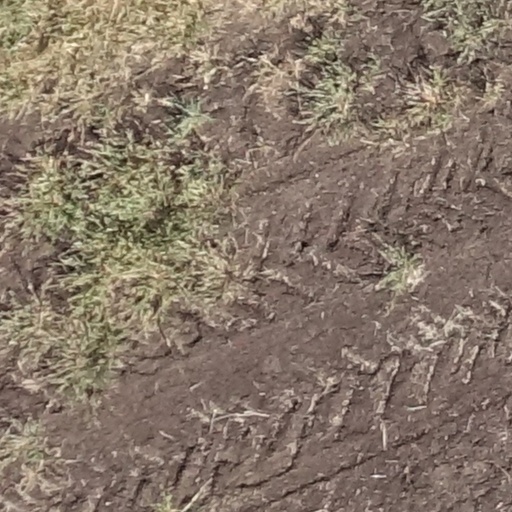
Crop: sorghum